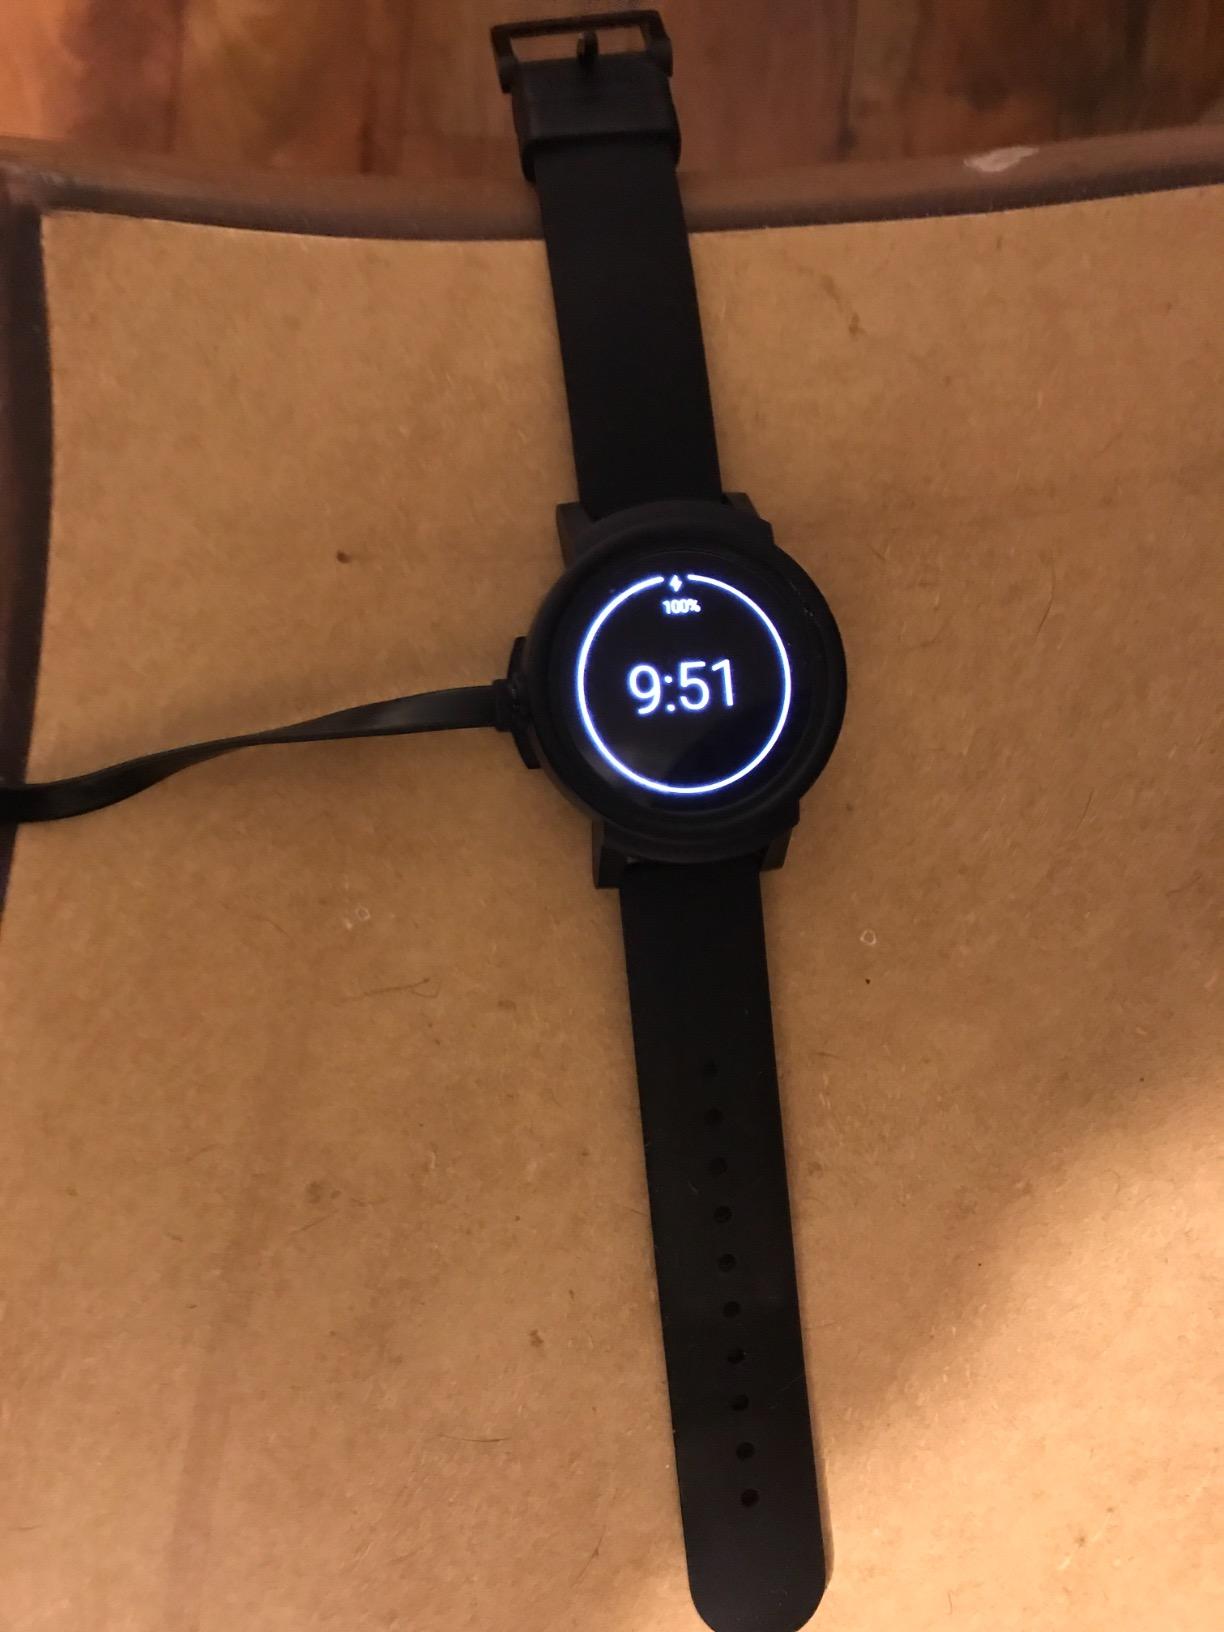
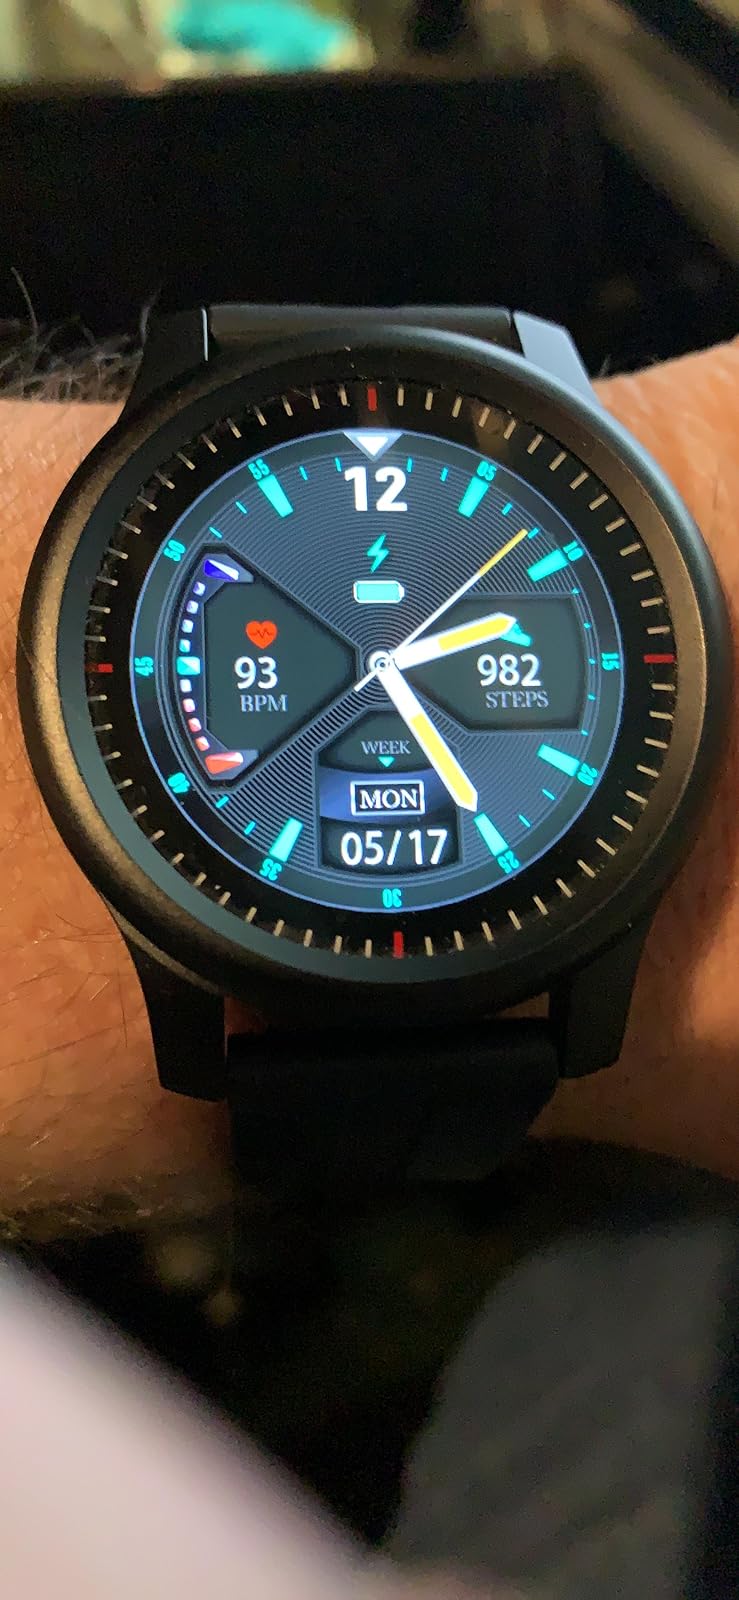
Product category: smartwatch
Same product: no